History of United States prison systems

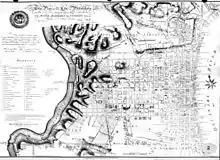
A map of Philadelphia in 1796, at a time when a century of population growth and social change was beginning to transform crime and punishment in the city and elsewhere in the early United States.

The colonial jail's primary criminal law function was as a pre-trial and pre-sentence detention facility. Generally, only the poorest or most despised defendants found their way into the jails of colonial North America, since colonial judges rarely denied requests for bail. The only penal function of significance that colonial jails served was for contempt—but this was a coercive technique designed to protect the power of the courts, not a penal sanction in its own right.